Adidas

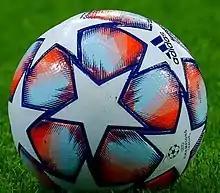
The Adidas Finale (ball in the 2020–21 season pictured) is the official match ball of the UEFA Champions League.

By the end of 2012, Adidas was reporting their highest revenues ever and Chief Executive Herbert Hainer expressed optimism for the year ahead. Adidas now has global corporate headquarters in Herzogenaurach, Germany and many other business locations around the world such as London, Portland, Toronto, Tokyo, Australia, Taiwan and Spain.